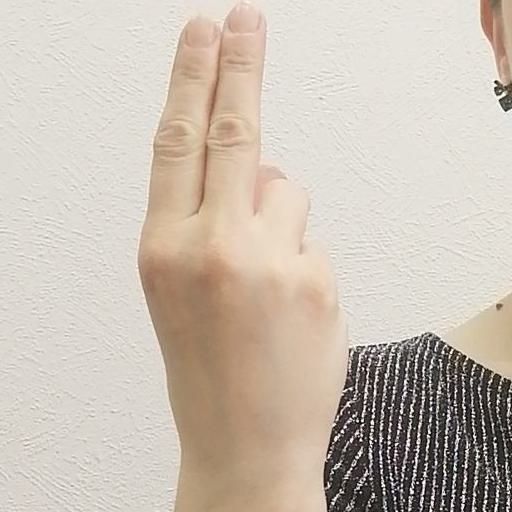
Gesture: two_up_inverted